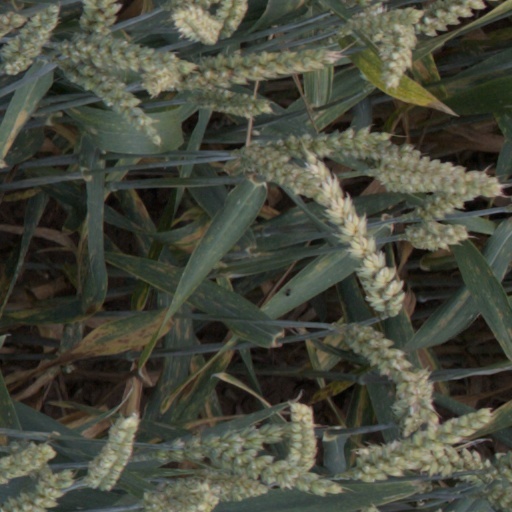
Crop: wheat